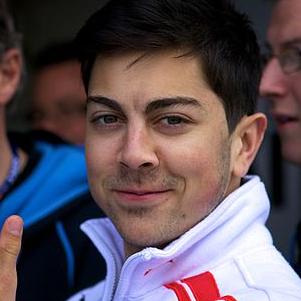
Age: 22